Kimono

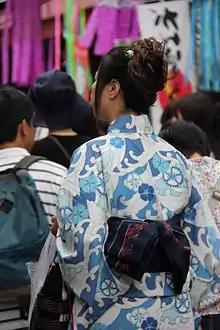
A modern machine-dyed with a pattern, a September motif

Both kimono and are made from a wide variety of fibre types, including hemp, linen, silk, Japanese crêpe (known as ), and figured damask weaves. Fabrics are typically – for both and kimono – woven as (bolts of narrow width), save for certain types of (such as the ), woven to double-width. Formal kimonos are almost always made from silk, with thicker, heavier, stiff or matte fabrics generally being considered informal.